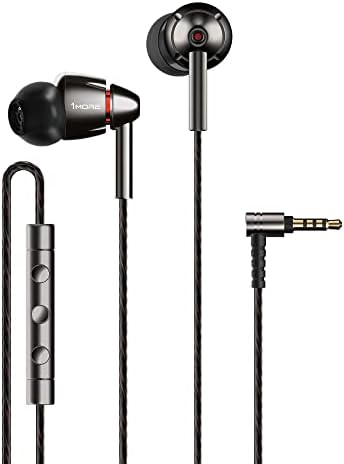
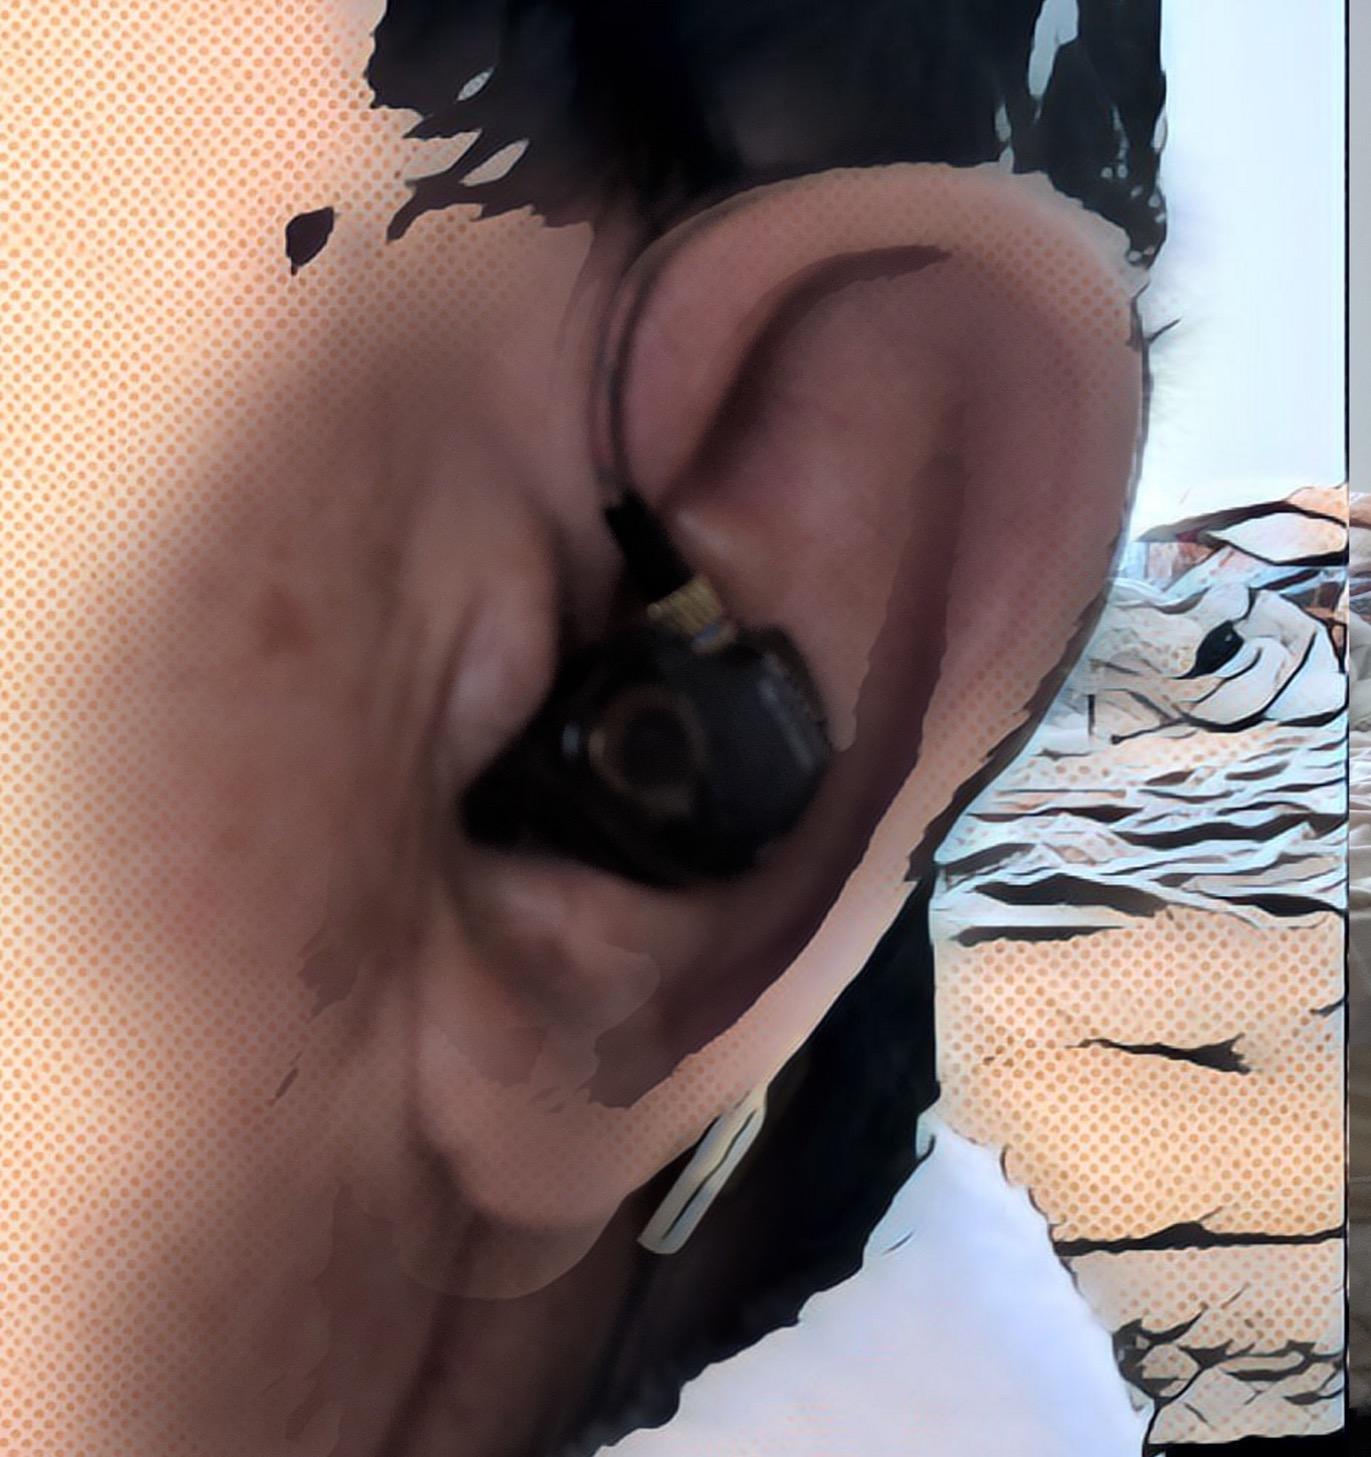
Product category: headphones
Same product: no